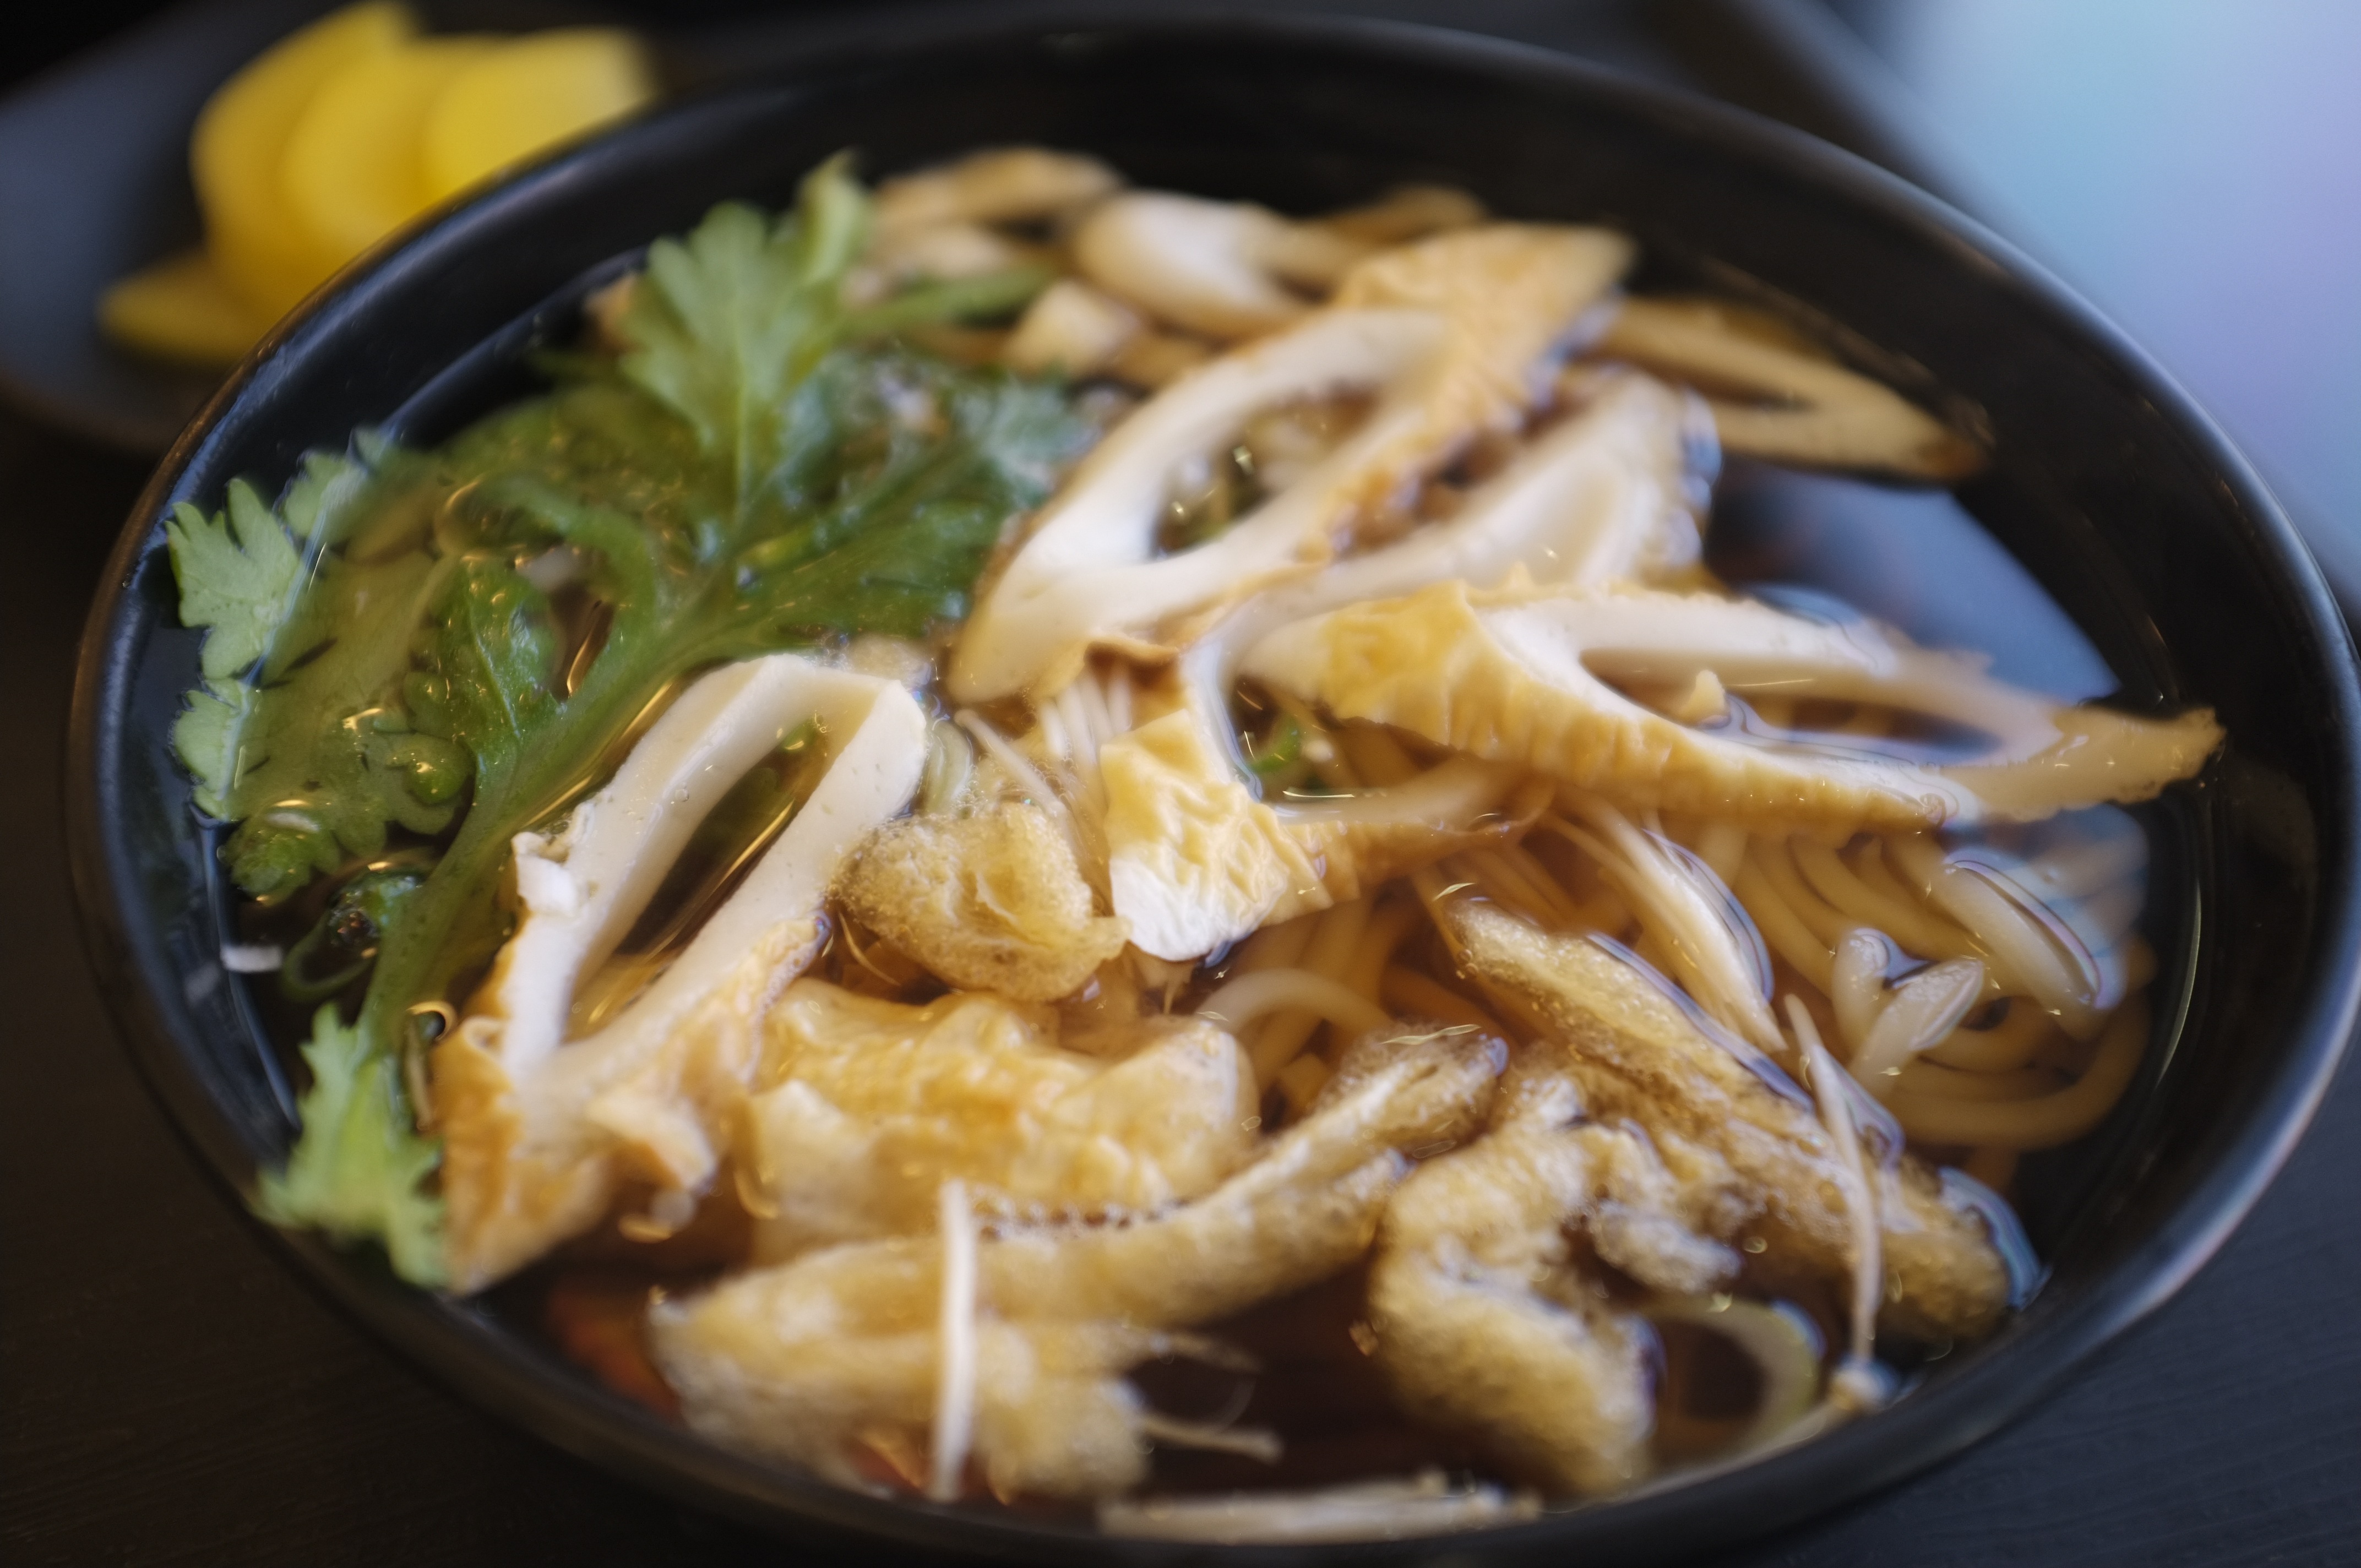
dish, meal, food, produce, cuisine, noodle, asian food, broth, food photography, warmth, udon, thai food, laksa, japanese cuisine, udon noodles, fishcake, noodle soup